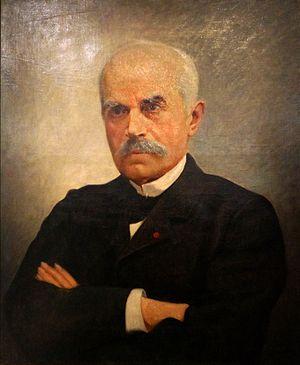
Charles Le Myre de VilersI, huile sur toile de Mascré souville, musée du quai branly. 1933.